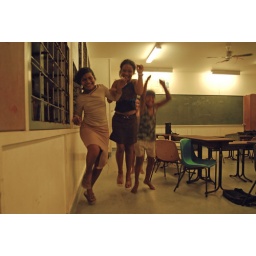
Kids running and jumping in the classroom